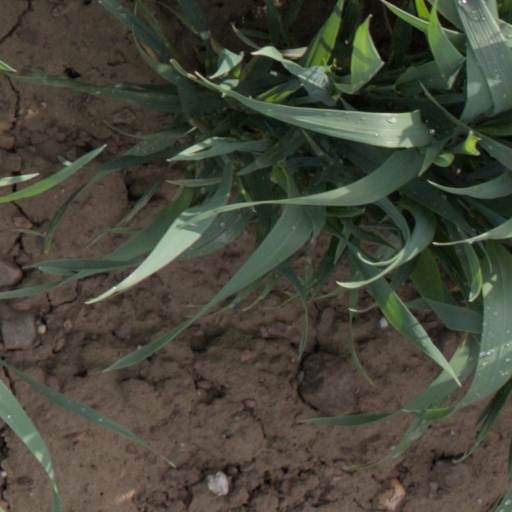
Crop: wheat